John Coster-Mullen

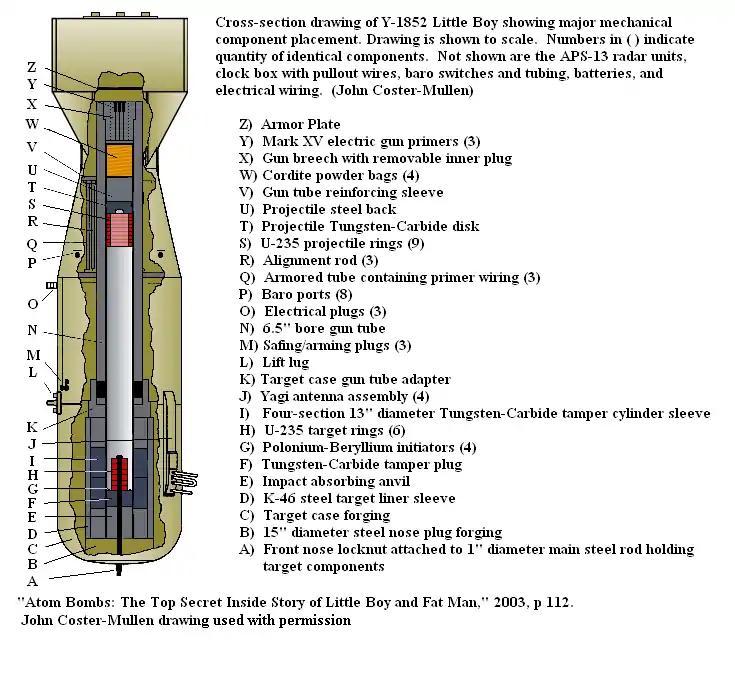
Coster-Mullen's diagram of Little Boy

In 1993, with the 50th anniversary of the atomic bombing of Hiroshima and Nagasaki approaching, Coster-Mullen decided that he could earn some money creating models of the Little Boy and Fat Man bombs and selling them online or through hobby shops. Some companies were already making them, but Coster-Mullen noticed that their models contained small errors, and he believed that he could do a better job. He began collecting all the material he could about their design.